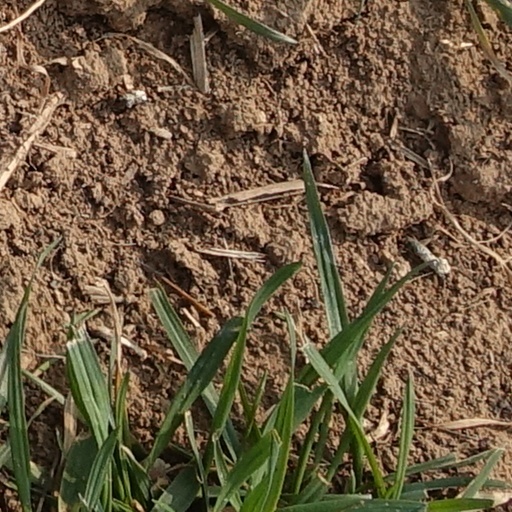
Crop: wheat